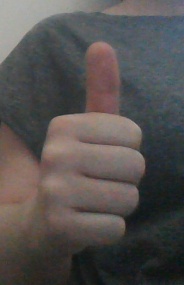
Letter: aleff